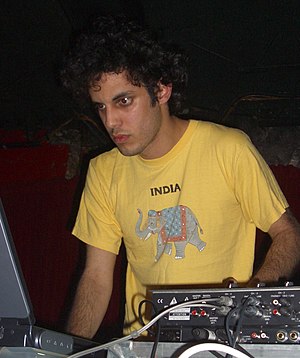
Four Tet
Engelske Kieran Hebden startede sin musikalske karriere i high school, hvor han sammen med Sam Jeffers og Adem Ilhan dannede post-rock-gruppen Fridge. De albumdebuterede i 1997 med Ceefax og har med tiden udgivet fire albums – senest Happiness i 2001.